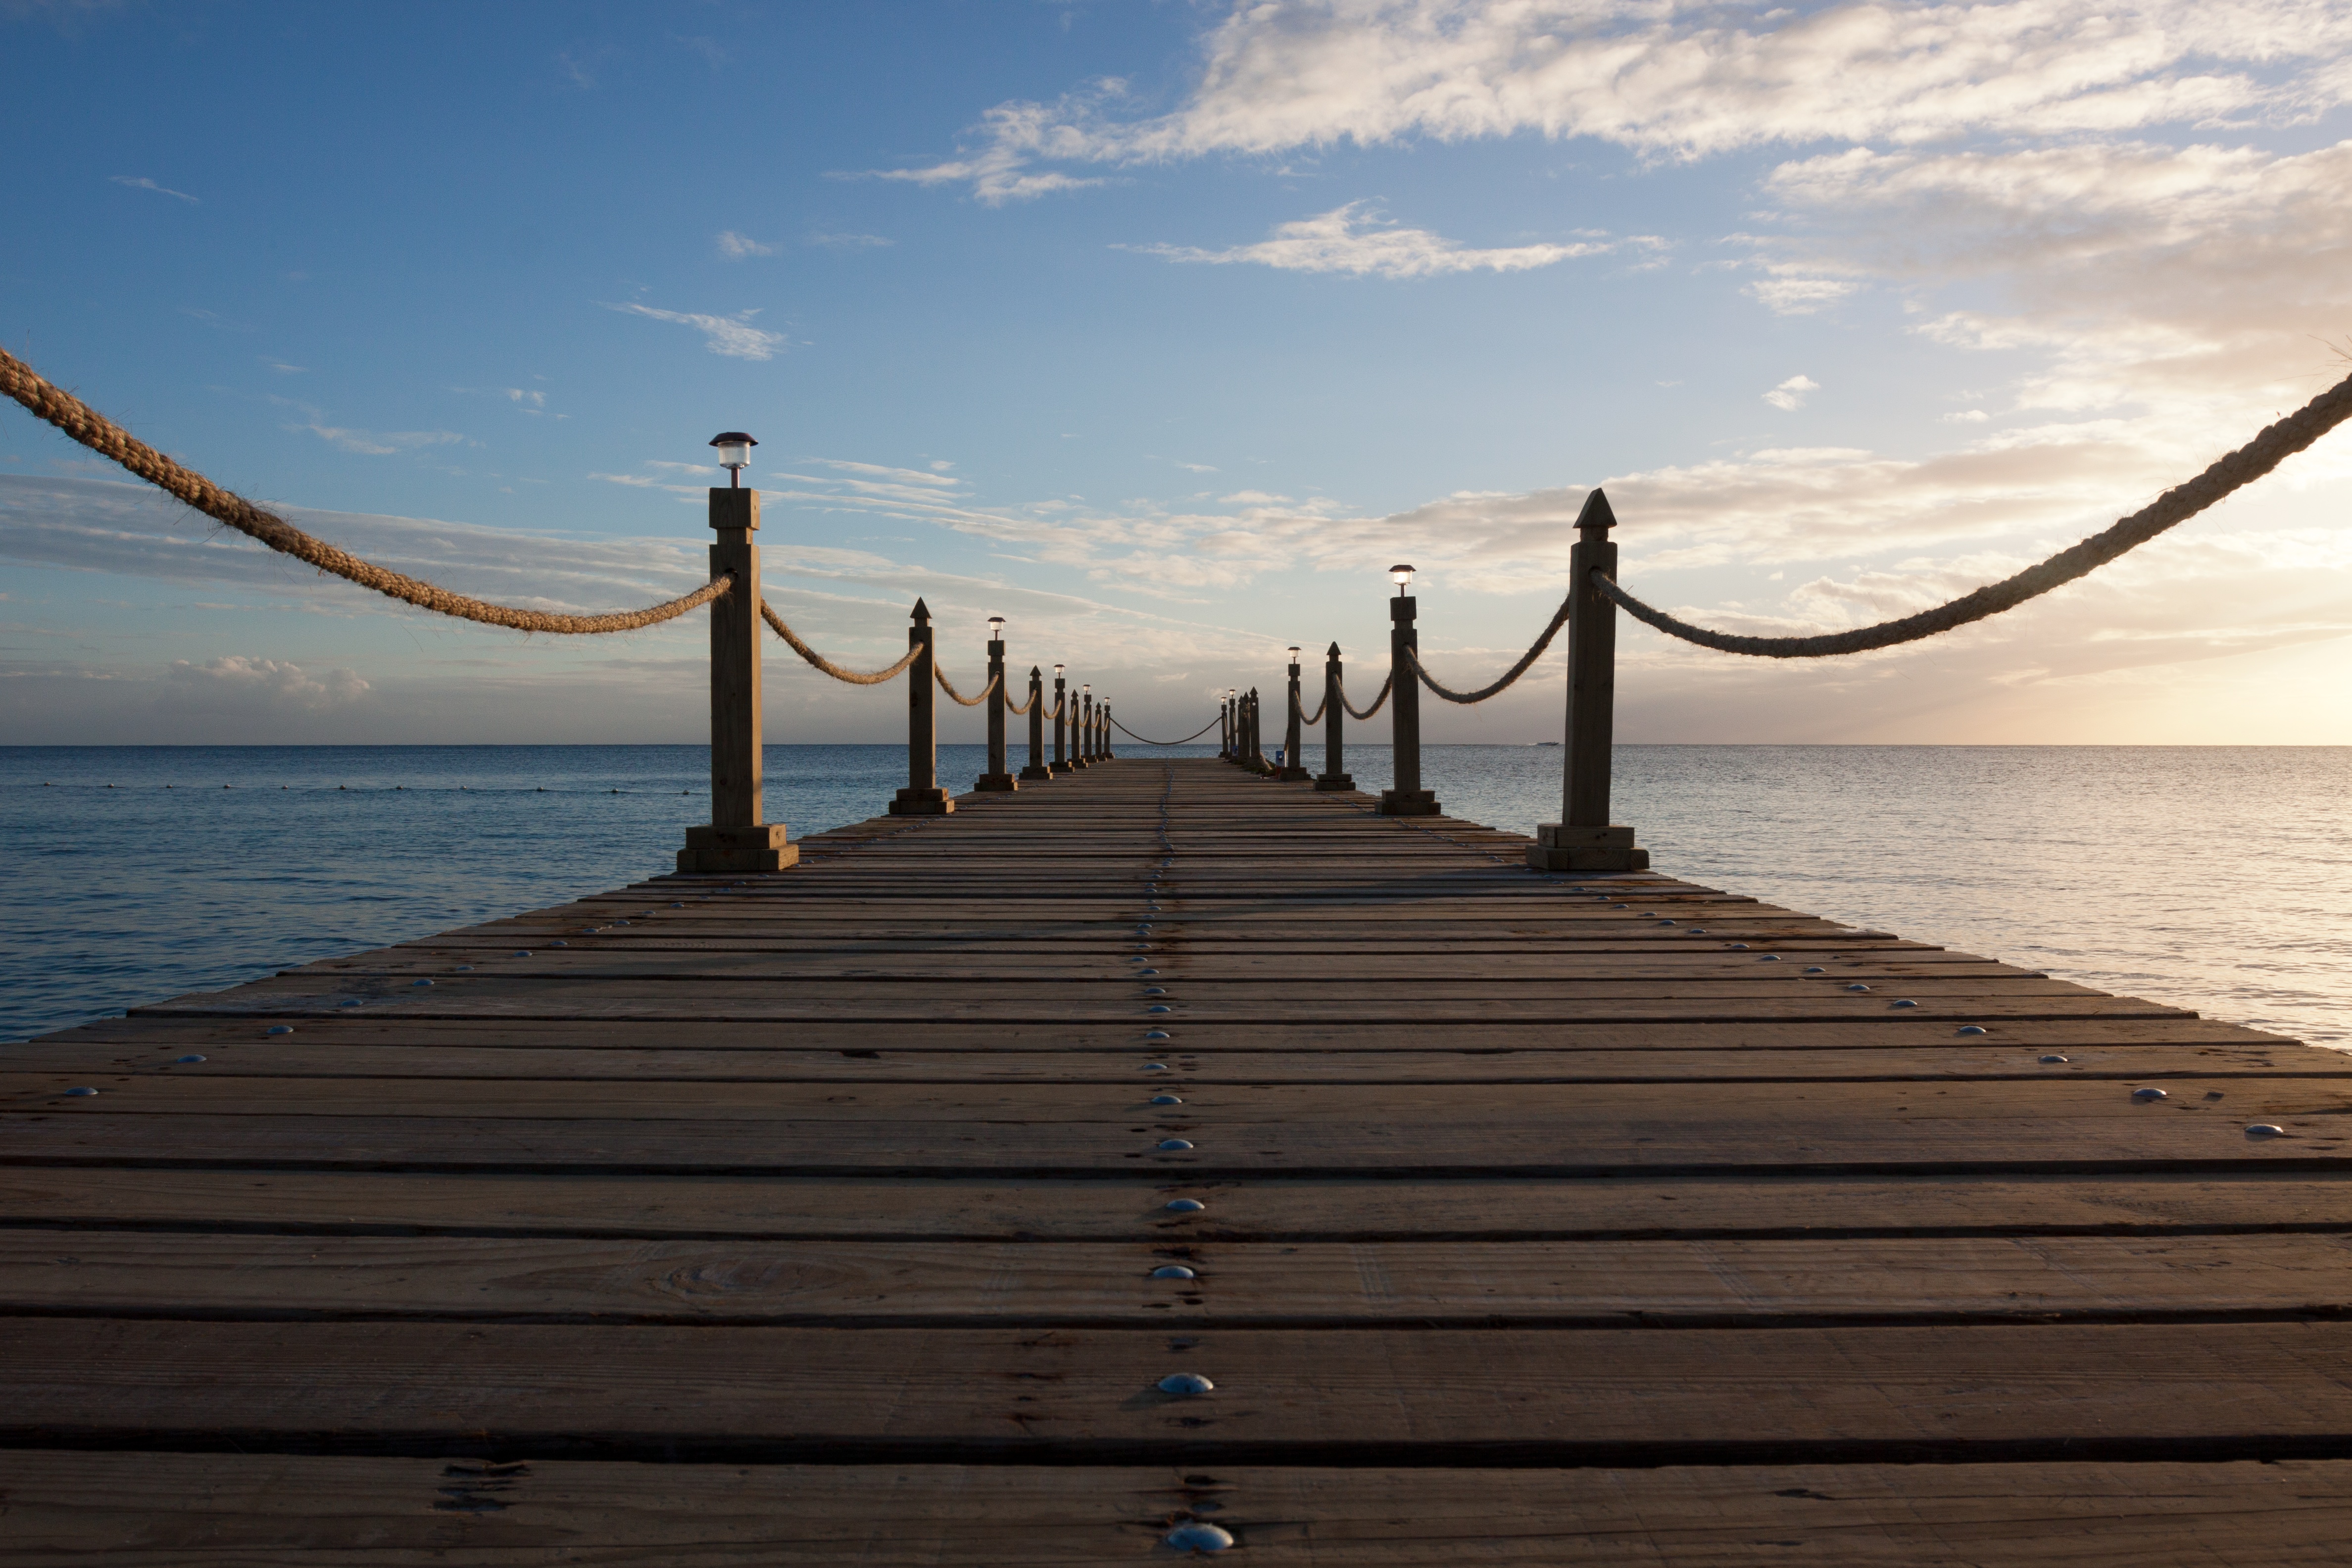
beach, sea, coast, water, ocean, horizon, dock, sky, boardwalk, wood, sunrise, sunset, bridge, sunlight, morning, pier, walkway, vacation, dusk, evening, reflection